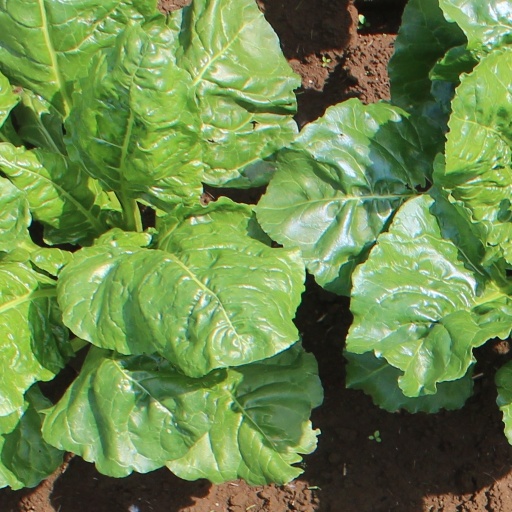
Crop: sugar beet